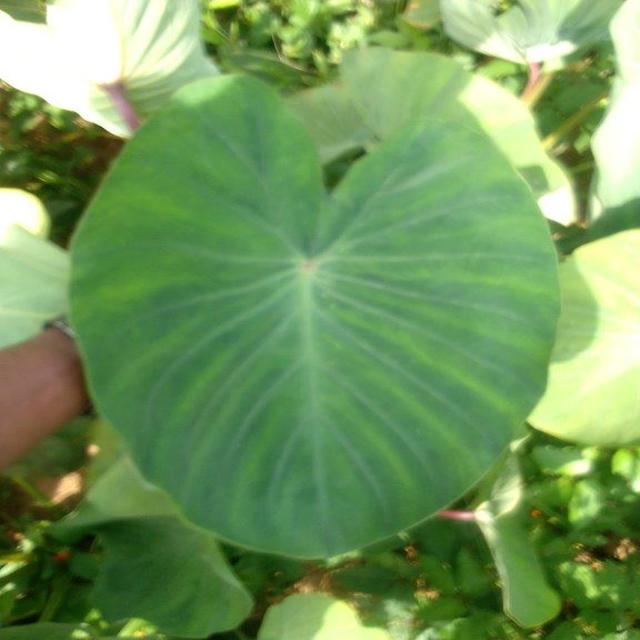
Label: Healthy